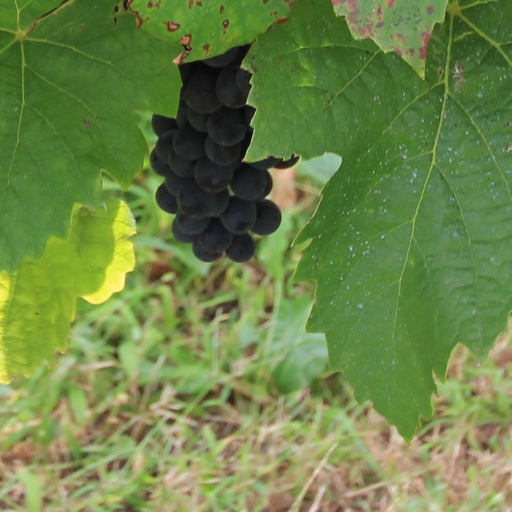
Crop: grape